Xerocole

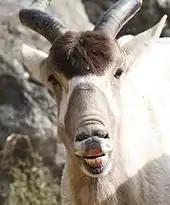
Some antelope, such as the addax (pictured) and the oryx, are so efficient at getting water from plants that they never need to drink.

To excrete nitrogenous waste products, mammals (and most amphibians) excrete urea diluted in water. Such xerocoles have adapted to make their urine as concentrated as possible (i.e. use the least amount of water) to dissolve urea. Desert mammals have longer and more deeply inset nephrons, as well as smaller and fewer cortical and juxtamedullary glomeruli (glomeruli being capillary networks where both fluid and waste are extracted from blood). This in turn leads to a smaller glomerular filtration rate, and on the whole, less water is transferred from the blood to the kidney. The kidneys of desert mammals are also better adapted at reabsorbing water from the tubular fluid: though there are fewer glomeruli, the xerocole has larger juxtamedullary glomeruli than cortical glomeruli (the former playing an important role in concentrating urine), whereas the opposite is true for non-xerocoles. Desert mammals also have longer loops of Henle, structures whose efficiency in concentrating urine is directly proportional to their length. The efficiency of their loops of Henle is augmented by the increased antidiuretic hormone in their blood.